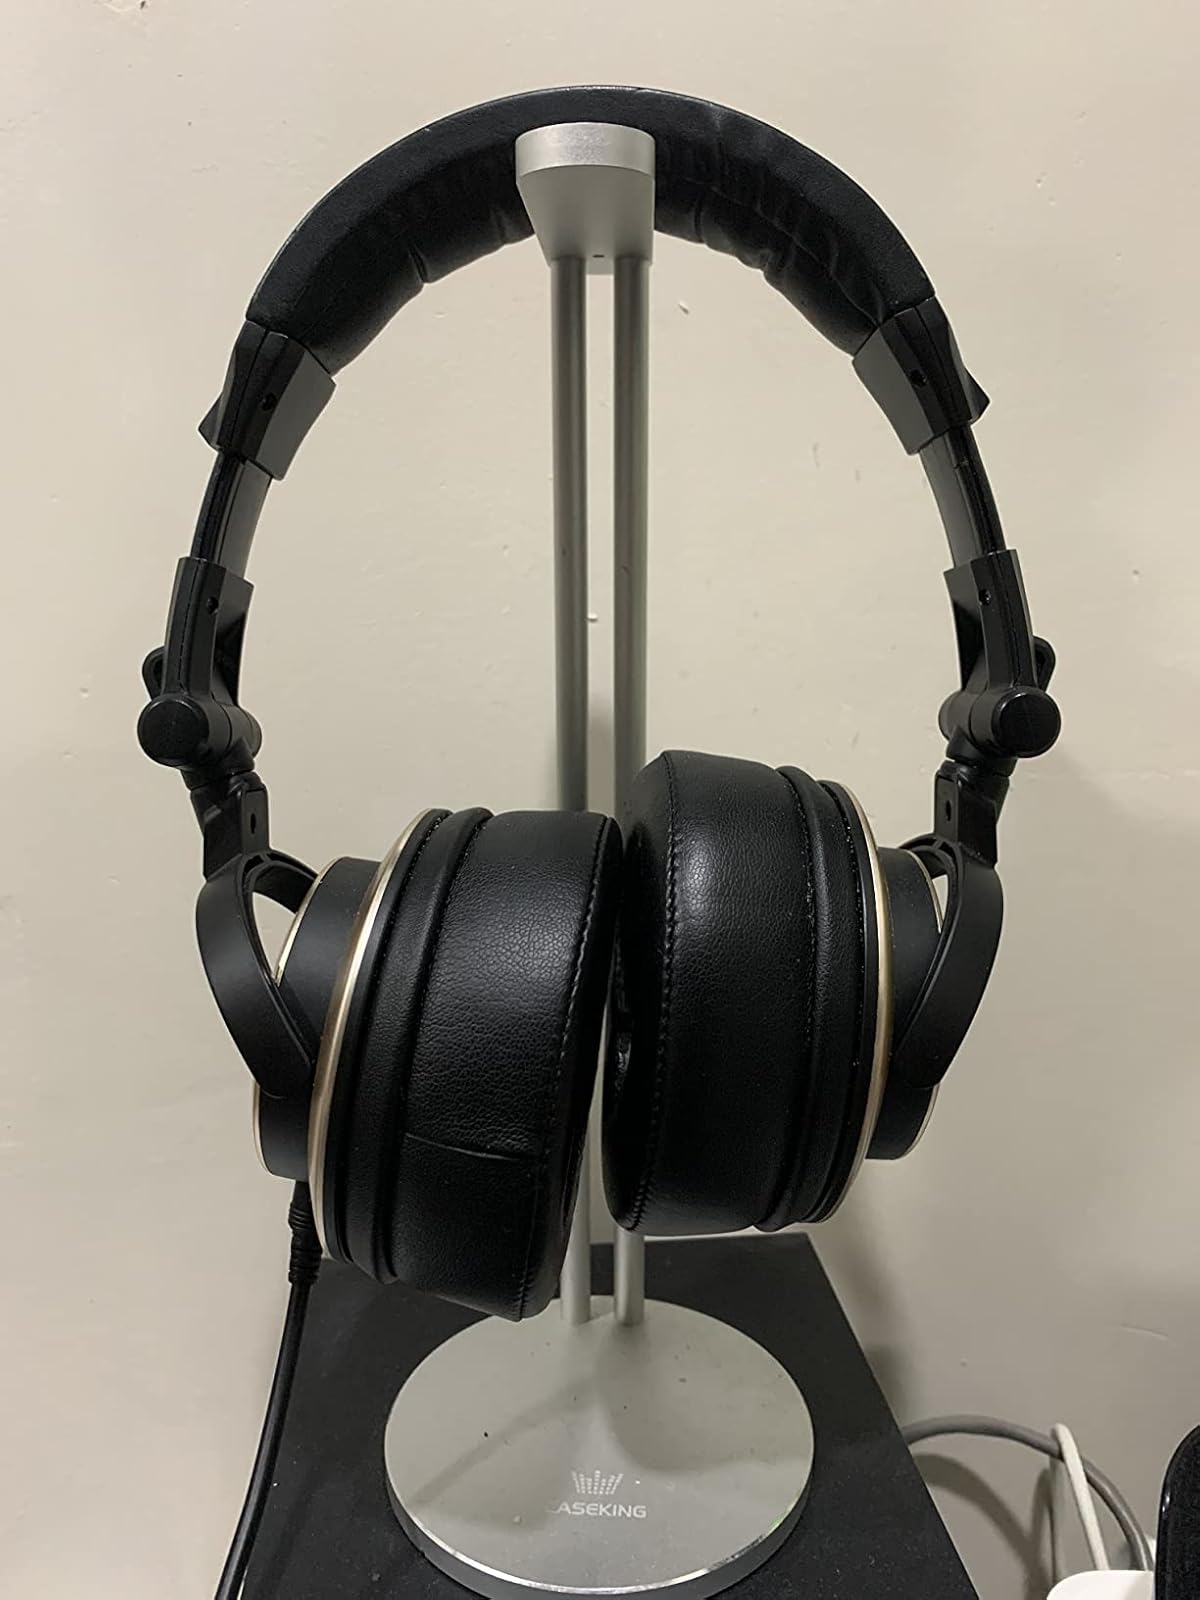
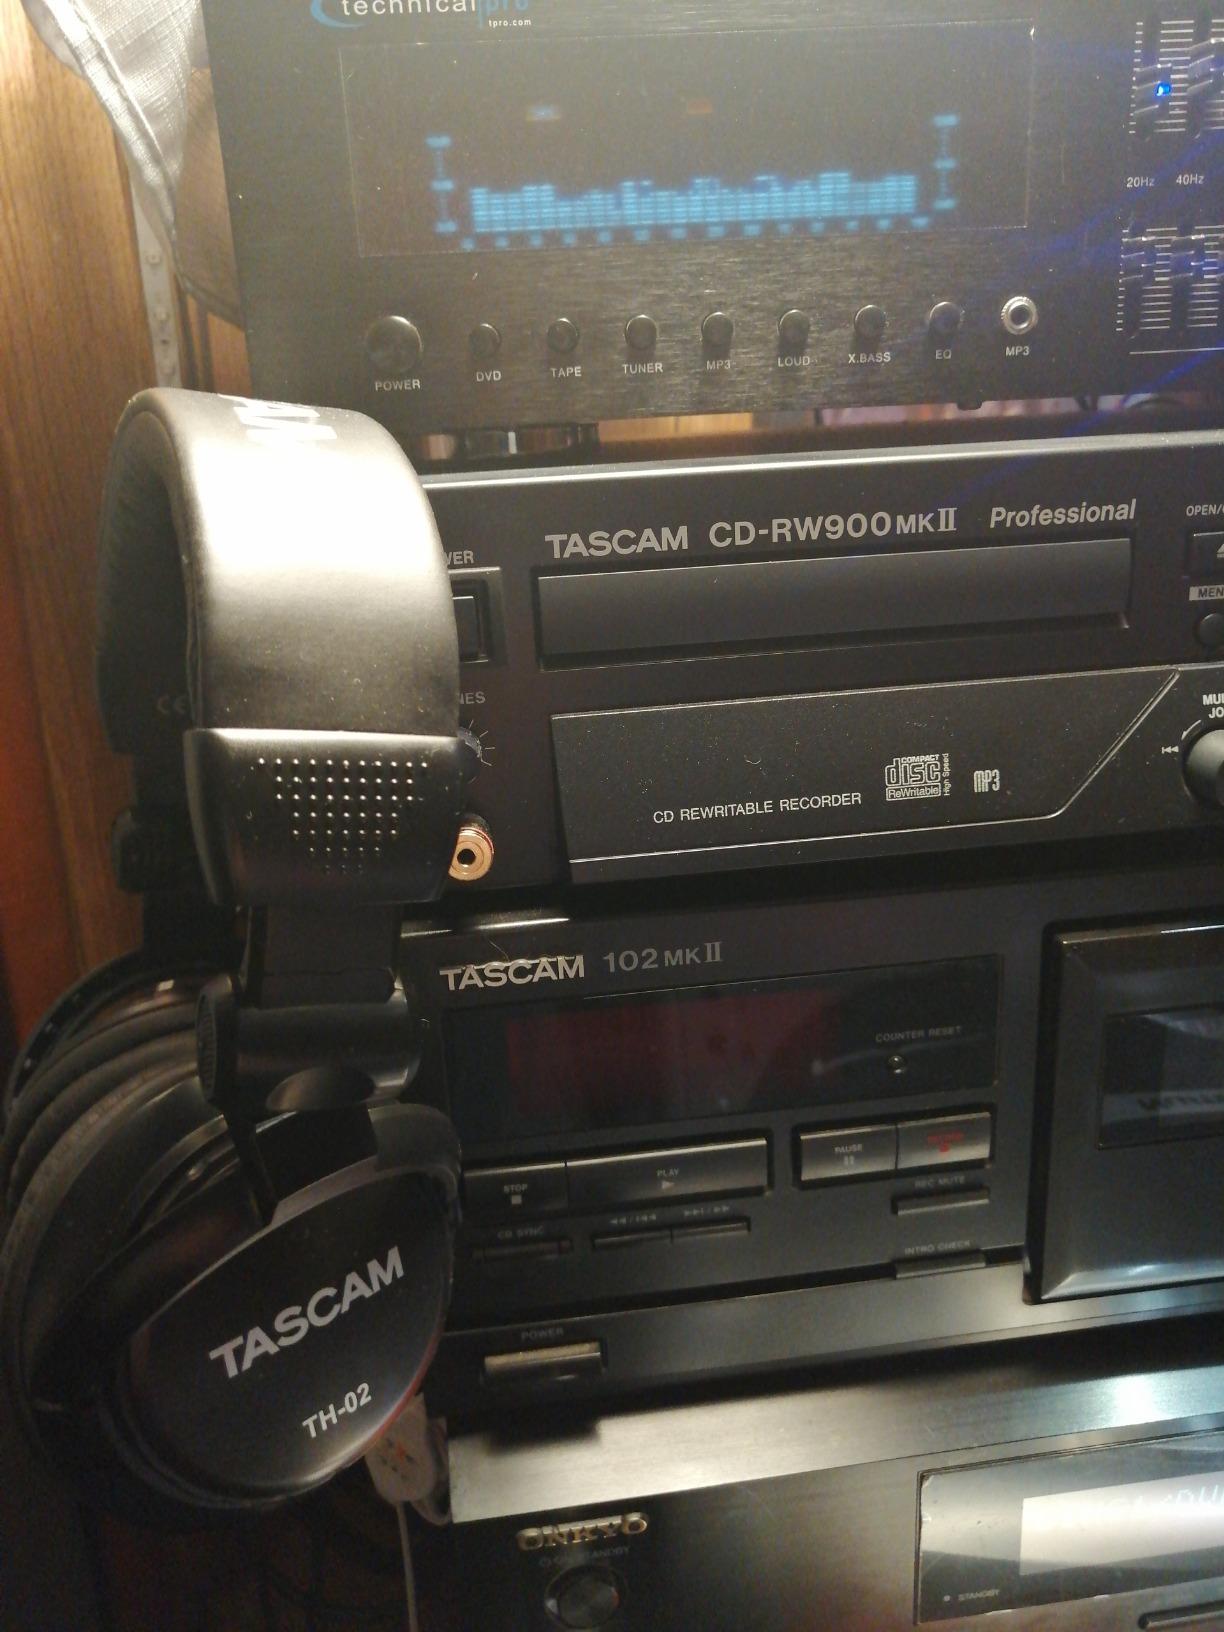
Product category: headphones
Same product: no